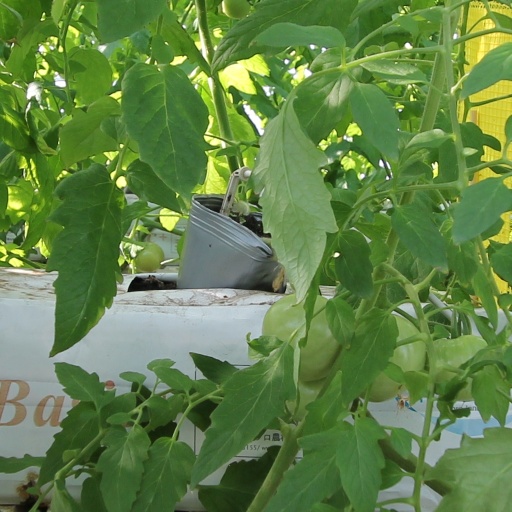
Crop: tomato